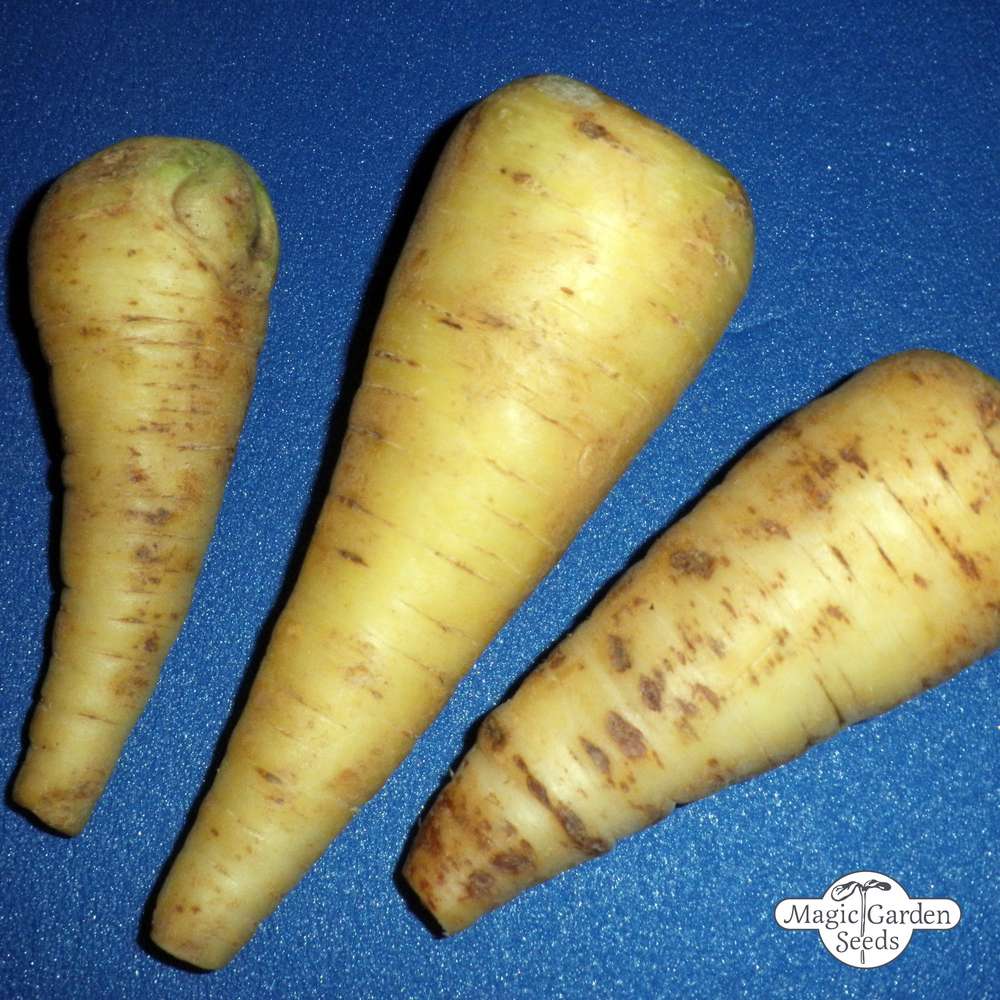
Plant: Carrot
Disease: carrot cavity spot